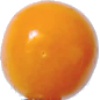
Label: physalis